Rekha Mishra

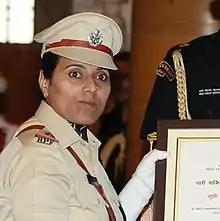

Rekha Mishra (born c. 1986) is an Indian police officer from Railway Protection Force(RPF) who was recognised for finding hundreds of lost children. She was awarded the Nari Shakti Puraskar in 2018.